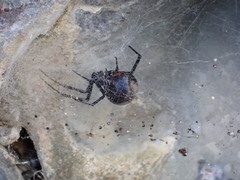
Species: Lactrodectus_hesperus